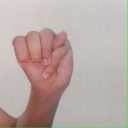
अक्षर: म